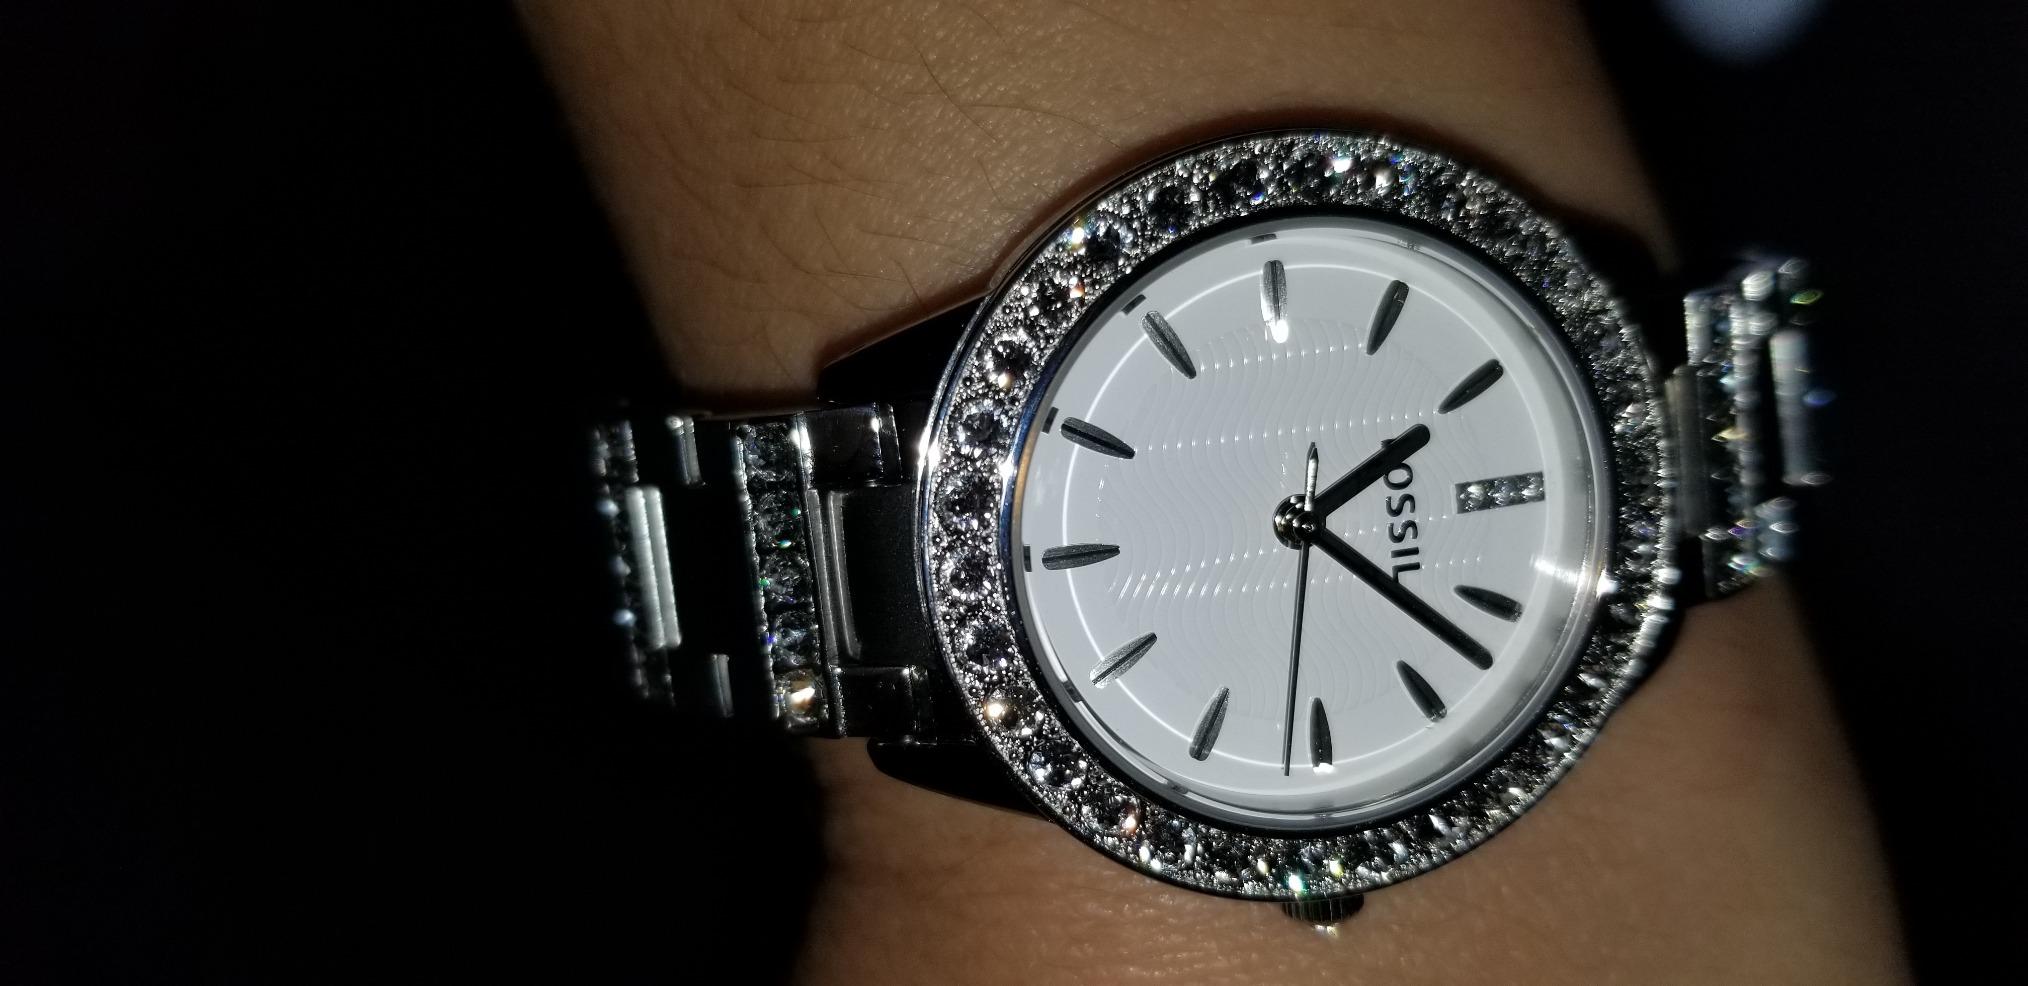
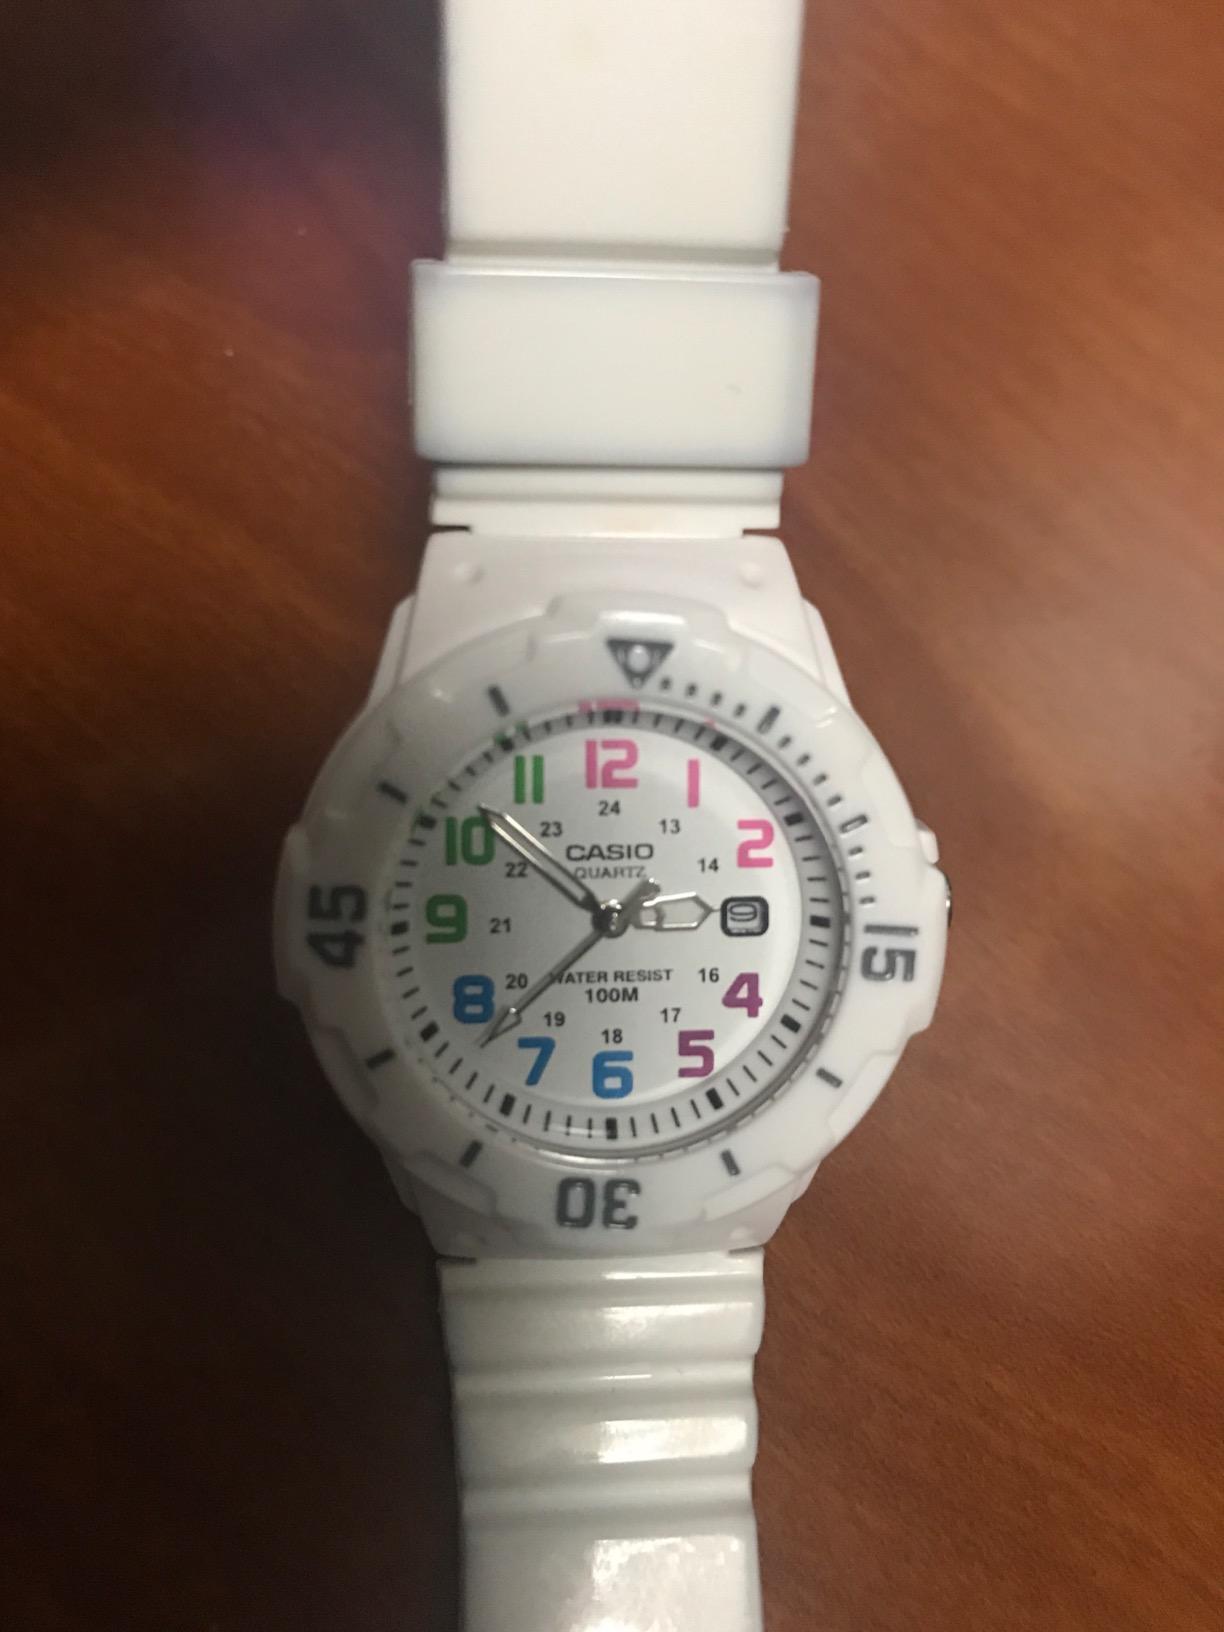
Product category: accessories_watch
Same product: no